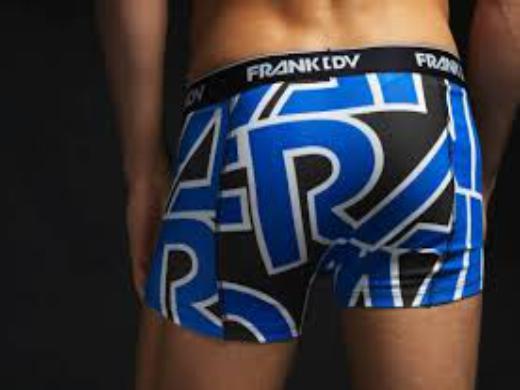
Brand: Frank Dandy
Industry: Clothes